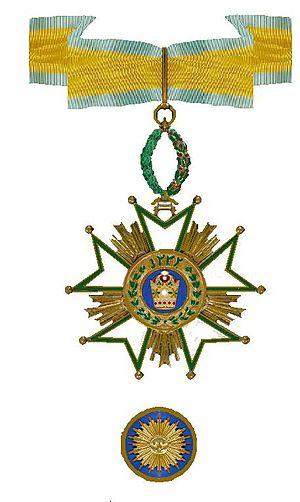
L'ordre de la Couronne, est une décoration honorifique de l'Iran kadjar, fondée par Mozaffareddine Chah en 1900.